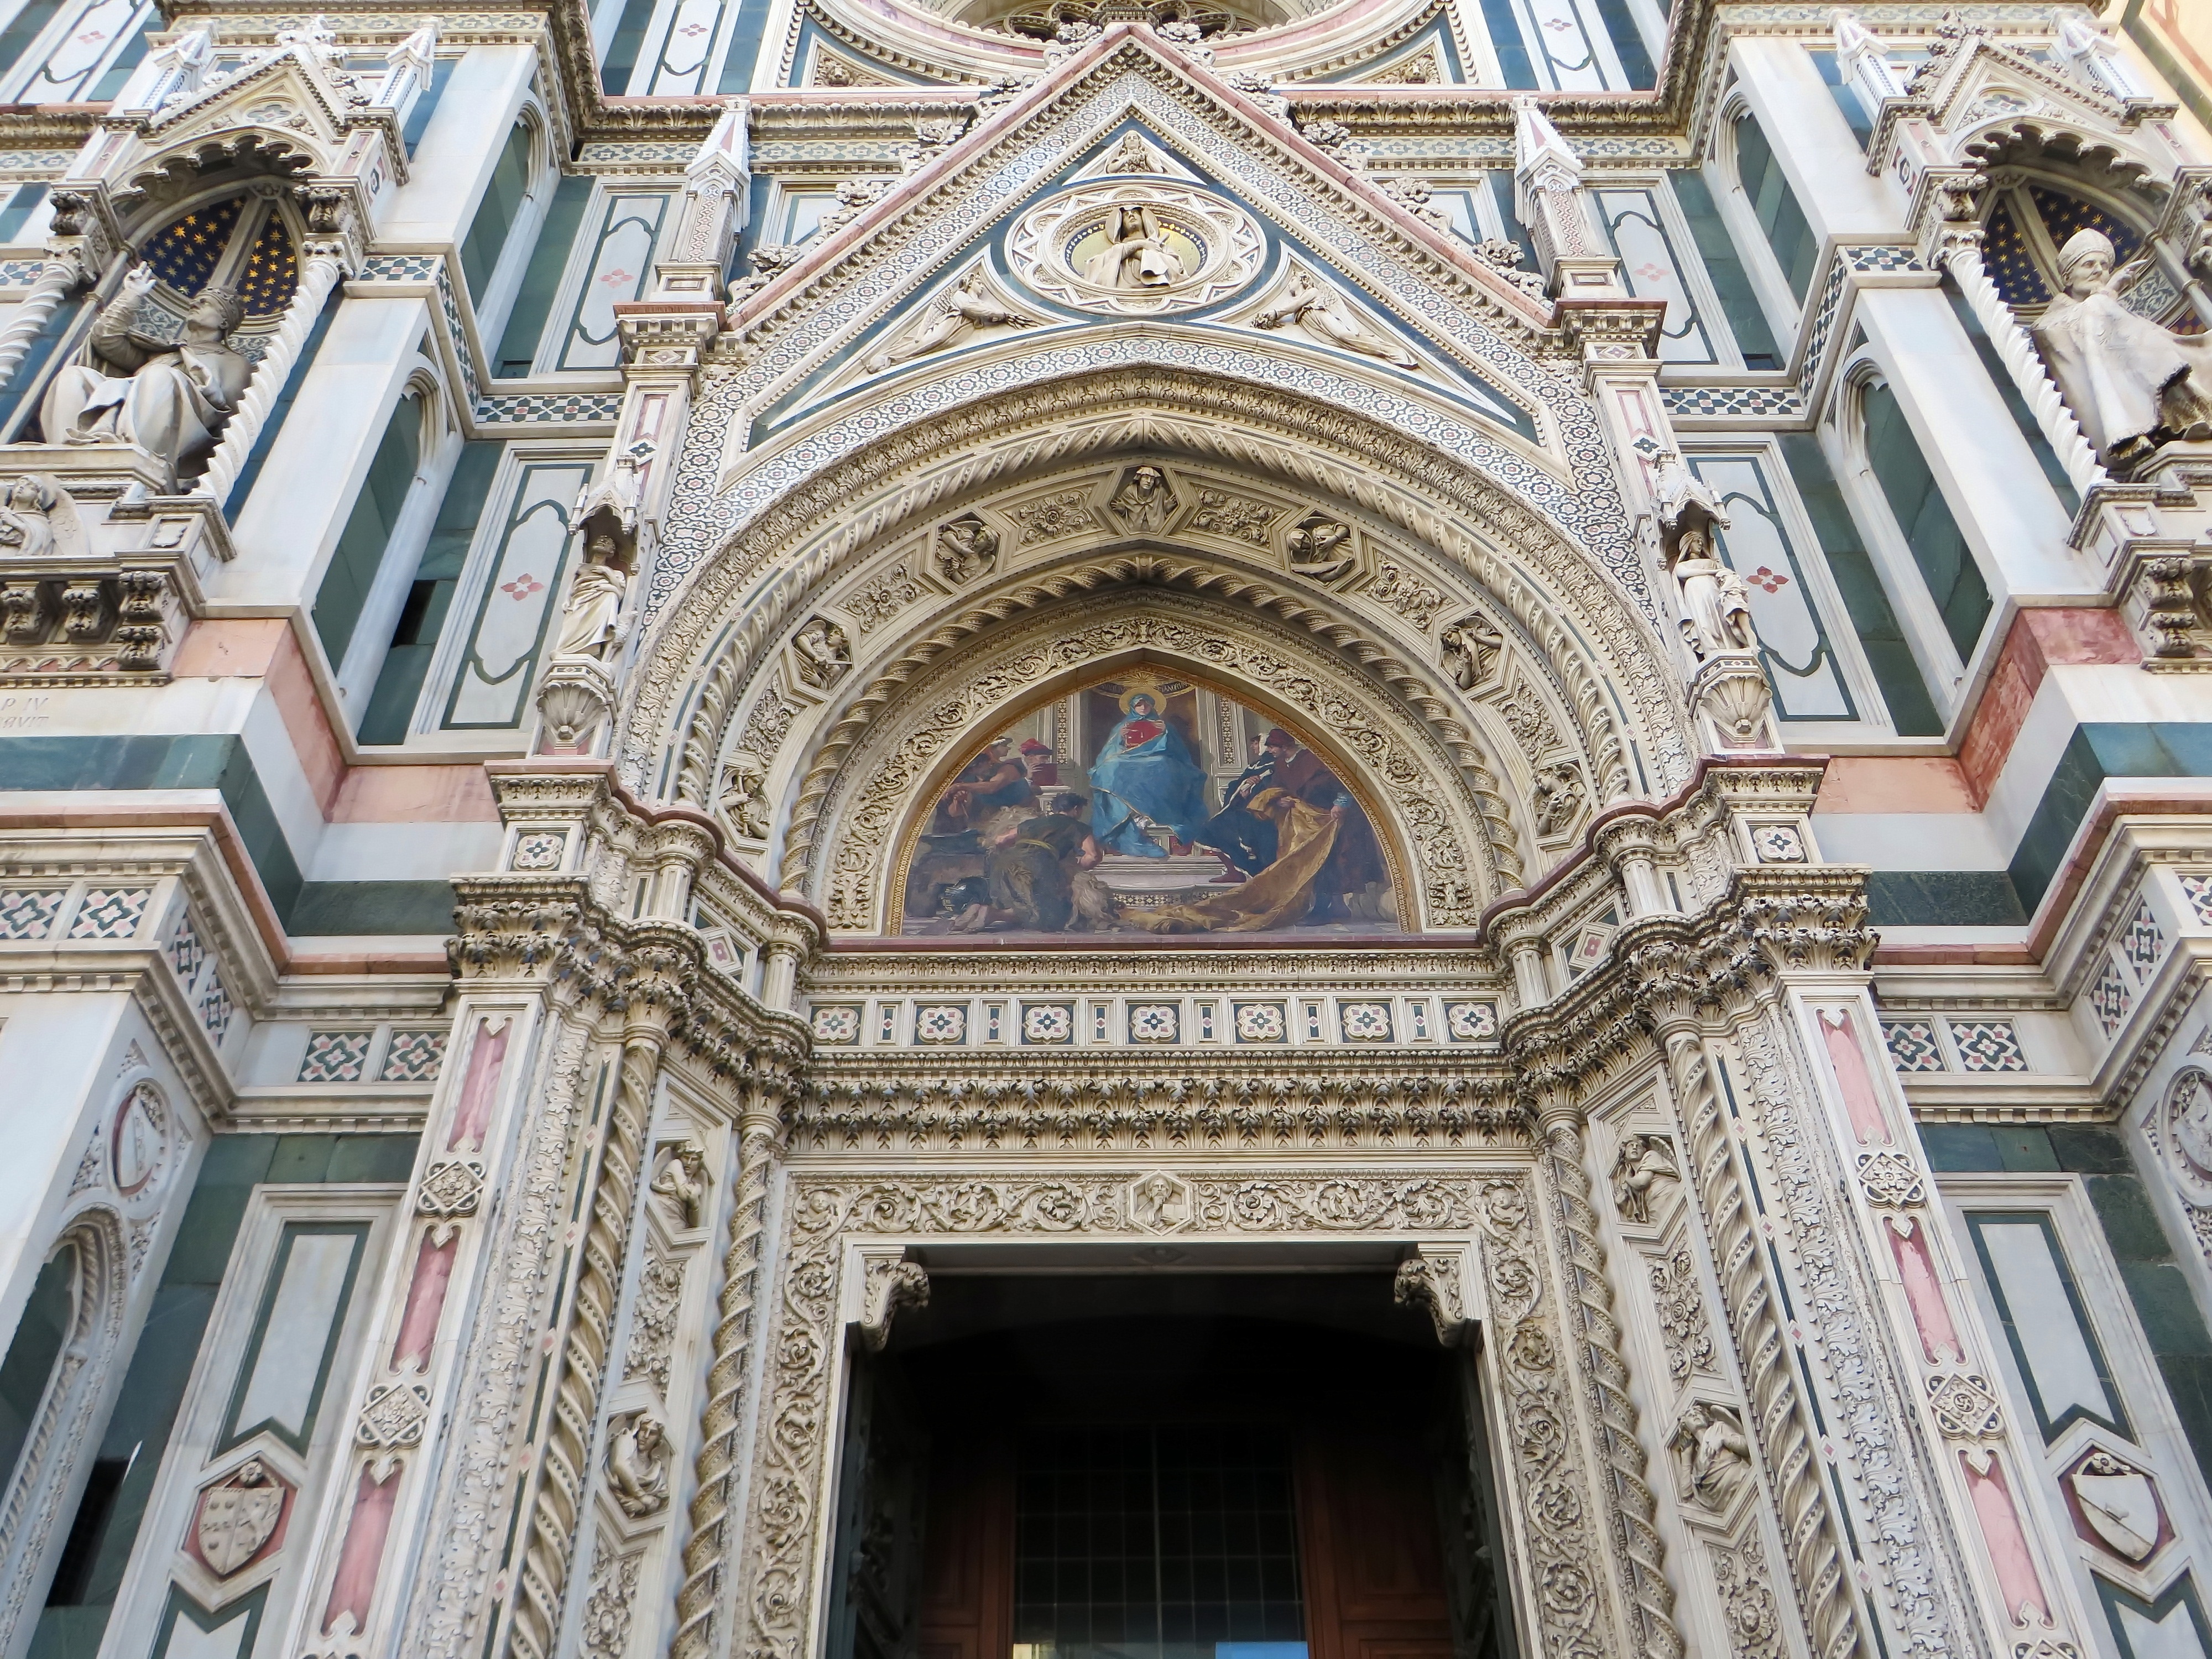
architecture, building, italy, tuscany, facade, church, cathedral, tourism, place of worship, baptistery, doors, marble, synagogue, basilica, florence, pediment, classical architecture, santa maria del fiore, byzantine architecture